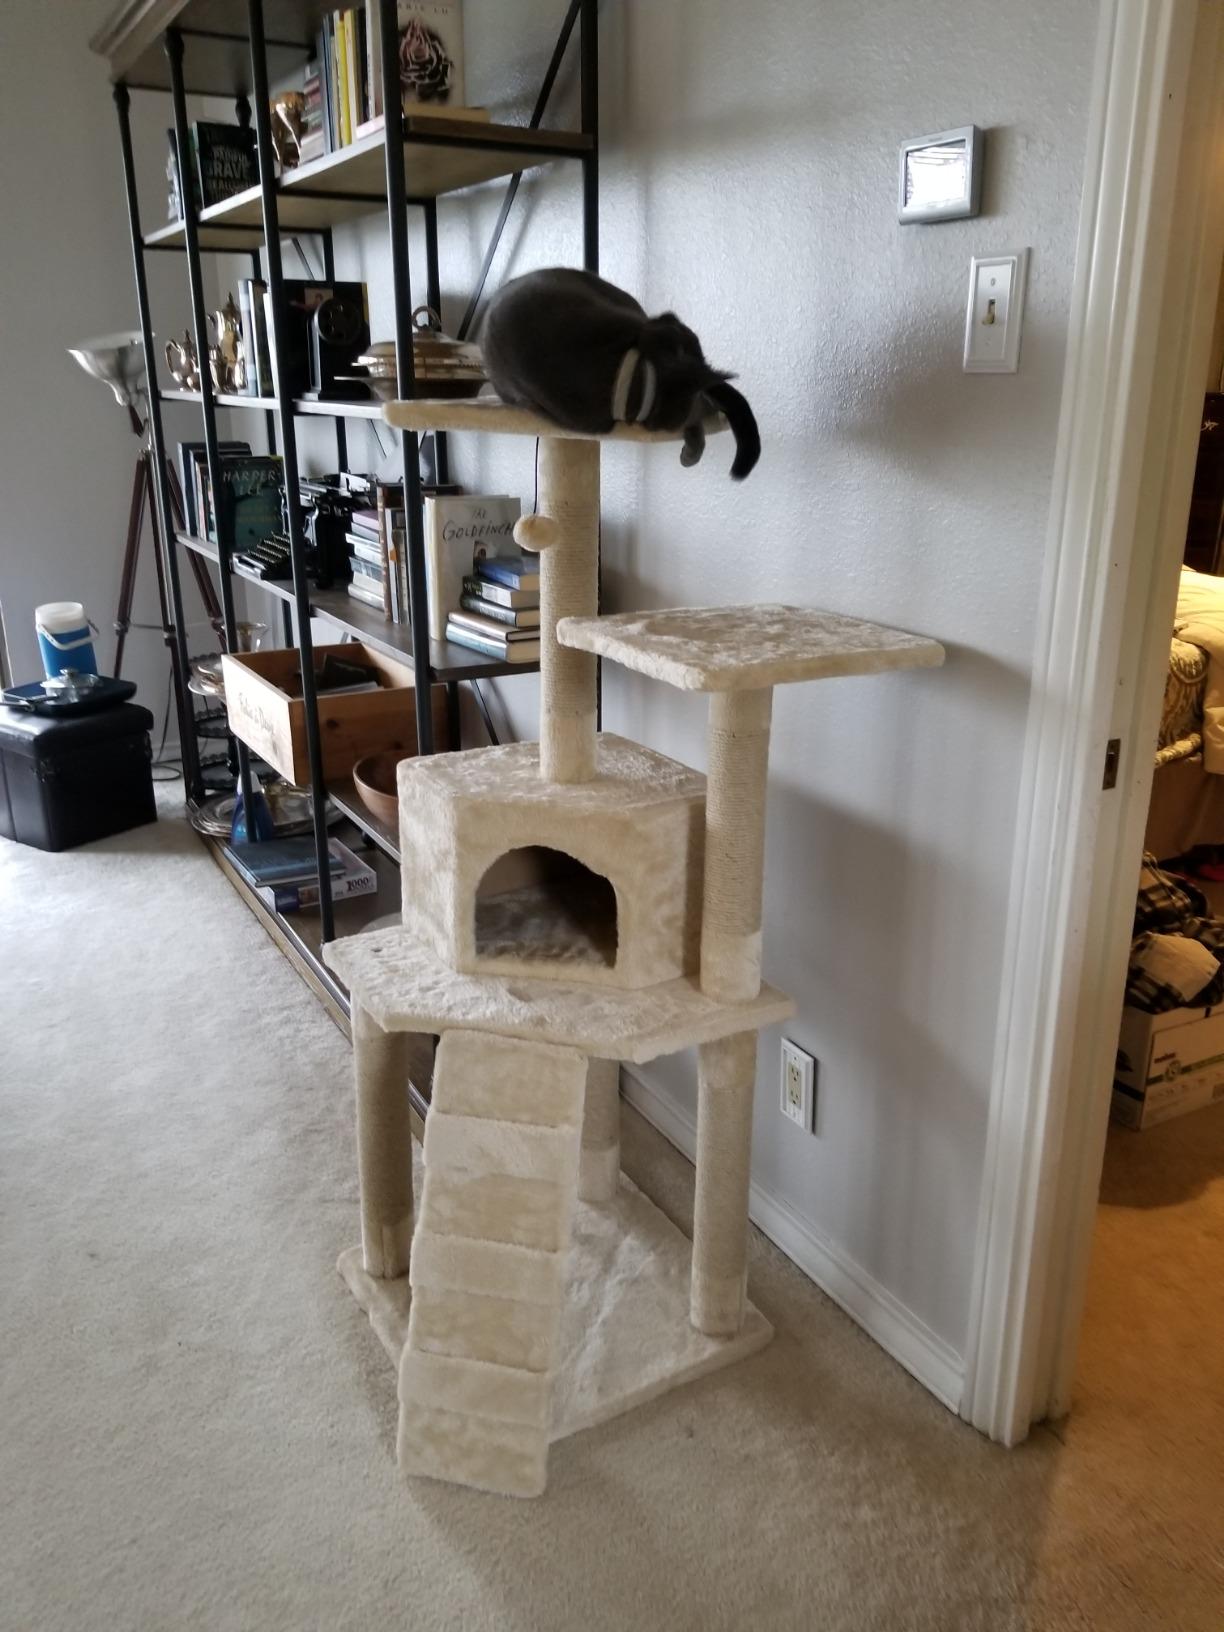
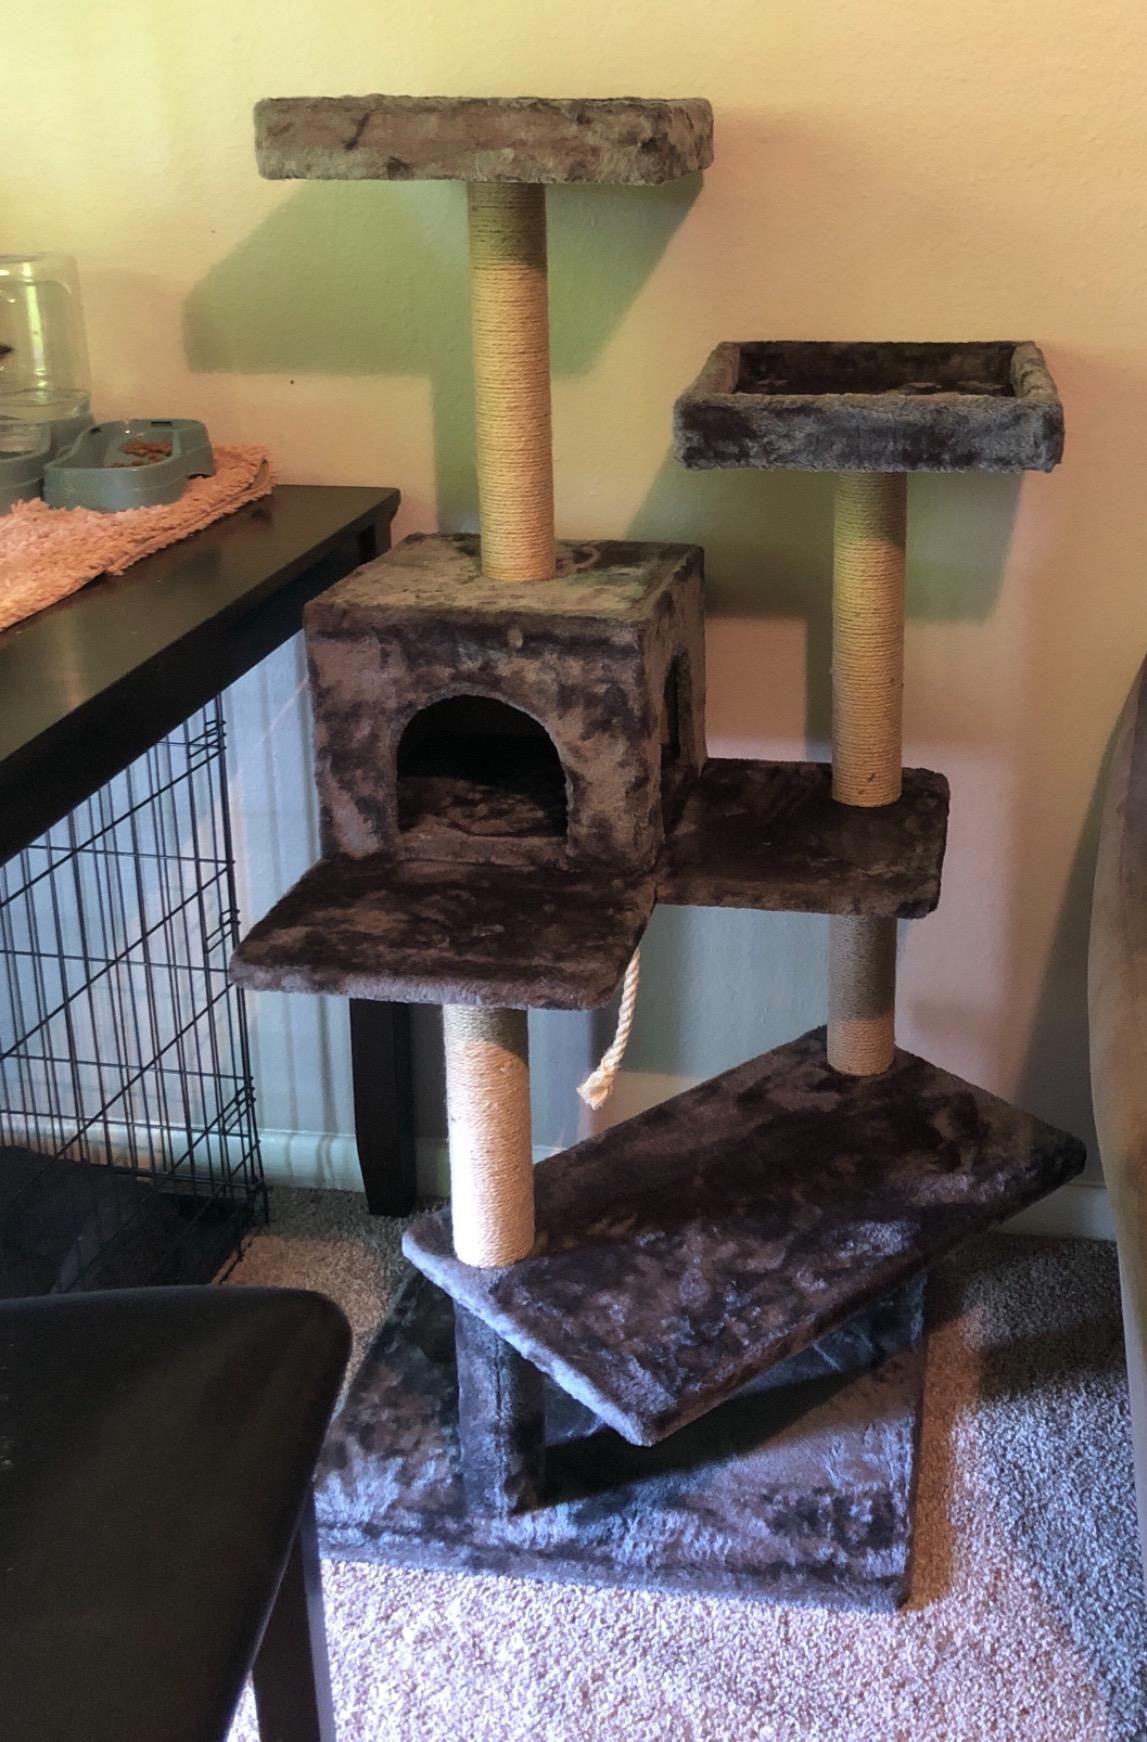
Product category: items_cat tree
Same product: no